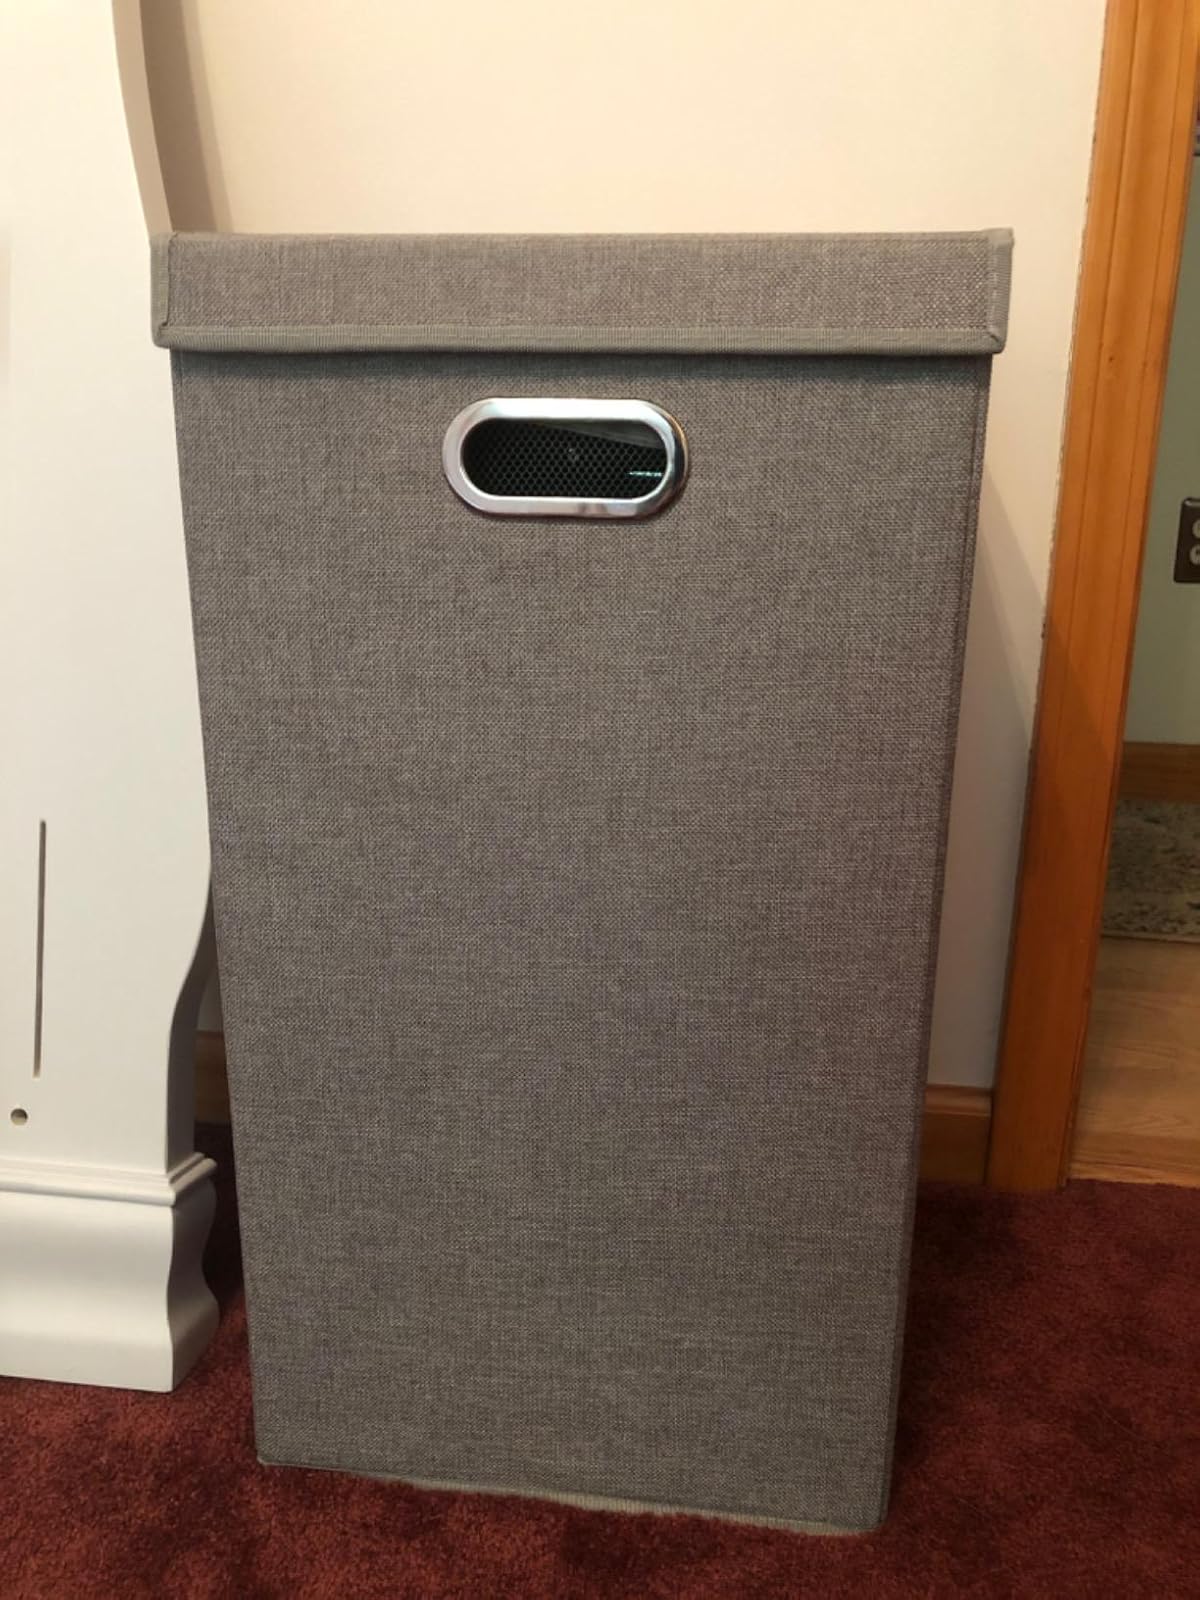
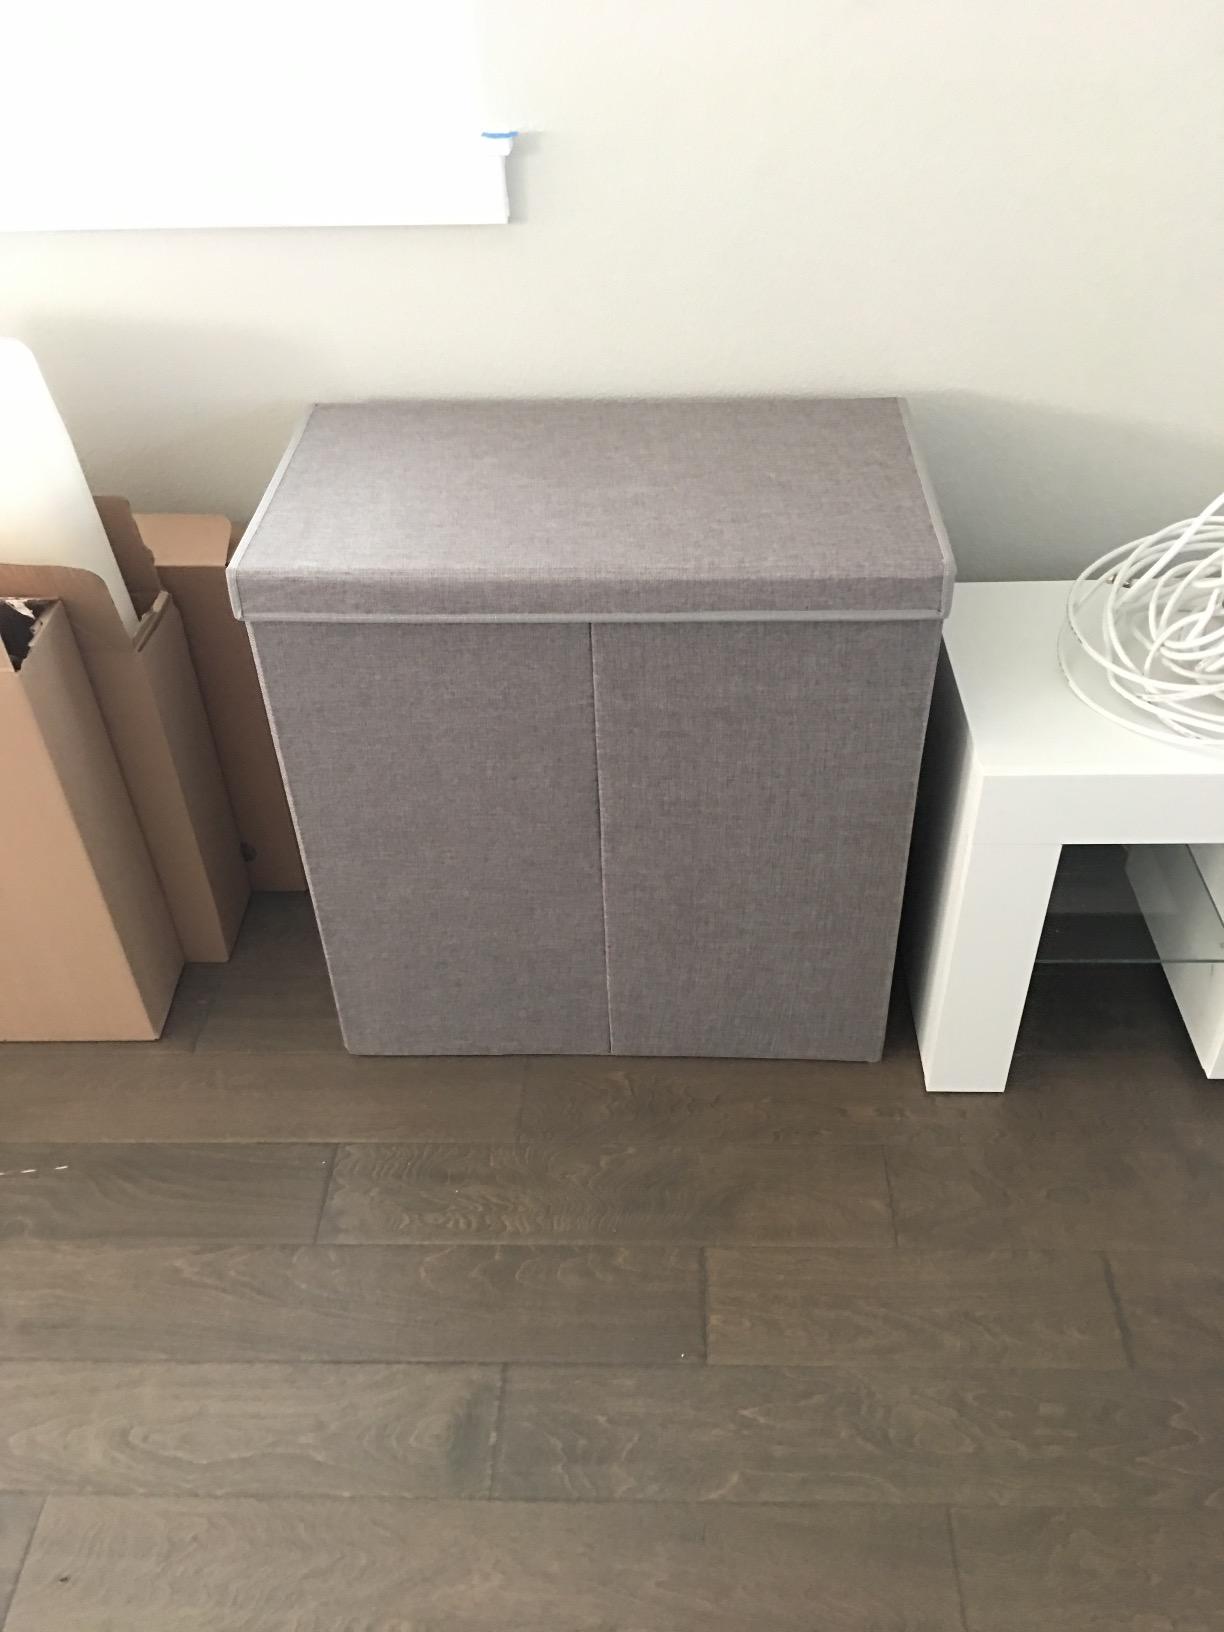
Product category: items_hamper
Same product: no